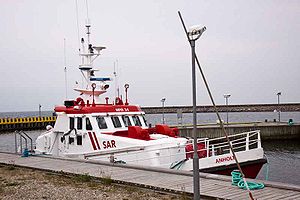
Kystredningstjenesten / Redningsstationer
MRB-34
Dansk SAR-redningsskib fortøjret på havnen på Anholt
Kystredningstjenesten er en tjeneste under Søværnet, der forestår redningsaktioner på havet fra land. Tjenesten hørte tidligere under Farvandsvæsenet men blev overført til Søværnet den 1. januar 2012 som følge af nedlæggelsen af Farvandsvæsenet.